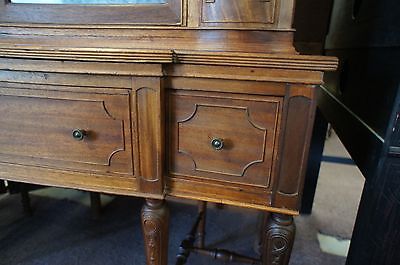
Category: cabinet